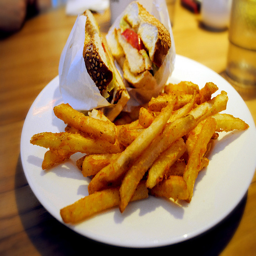
A cut in half sandwich sitting on top of a white plate.
A sandwich and french fries on a plate.
The meal looks delicious but is an unhealthy mean.
A plate holds french fries and a sandwich.
A chicken burger and french fries laid on a plate.